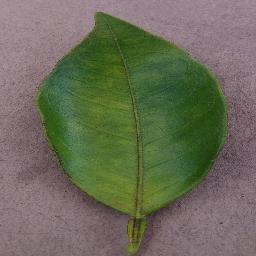
Label: Orange___Haunglongbing_(Citrus_greening)